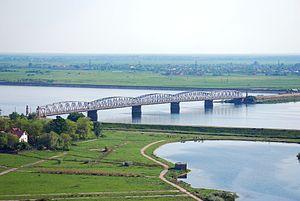
Cette liste de ponts de Roumanie présente les ponts remarquables de Roumanie, tant par leurs caractéristiques dimensionnelles, que par leur intérêt architectural ou historique.
Le pont de Slatina est situé à Slatina en Roumanie. Il a été conçu par Jules Goüin en 1888. C'est un pont routier qui traverse l'Olt et a été, en 1944, l'enjeu de combats entre d'un côté la Wehrmacht en retraite et de l'autre côté les armées soviétiques et roumaines en offensive. Devenu vétuste et affaibli par les vibrations dues au trafic des camions, il a été fermé en 2018-2019 pour être rénové par une entreprise italienne.